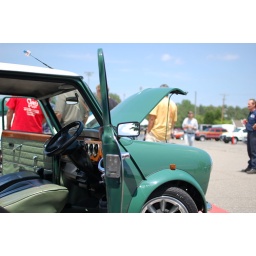
Found a cool view of a cloud and a bit of a tree in the mirror of the Mini